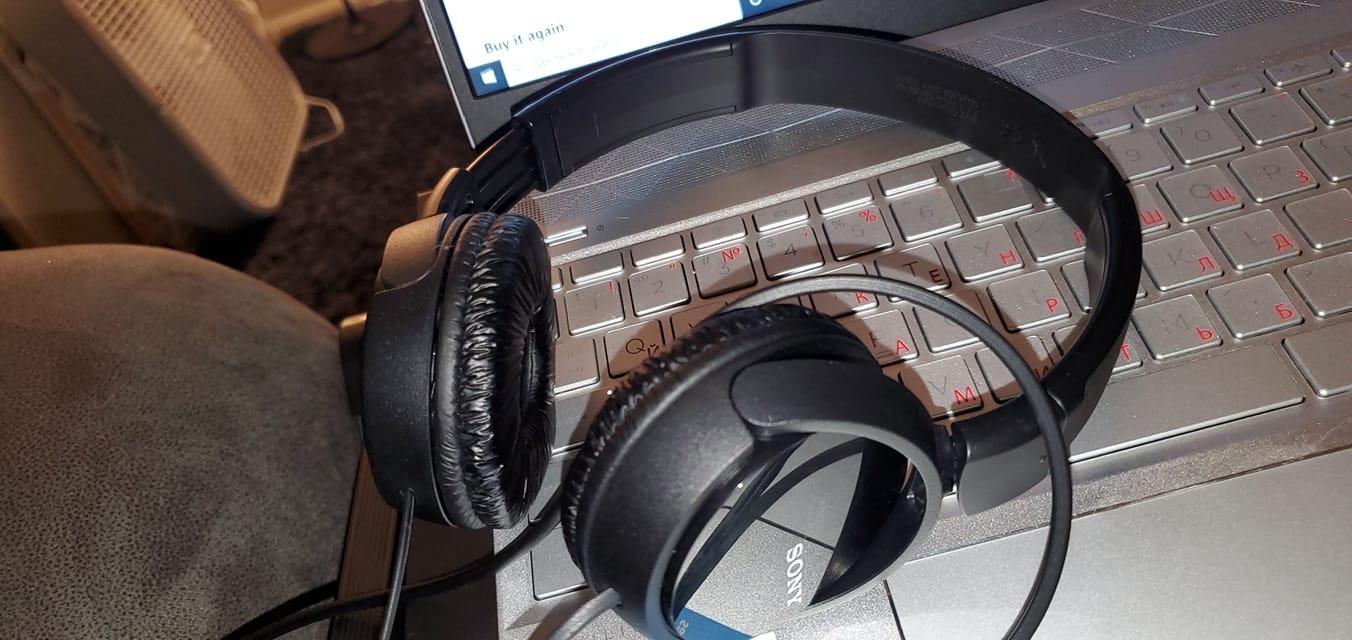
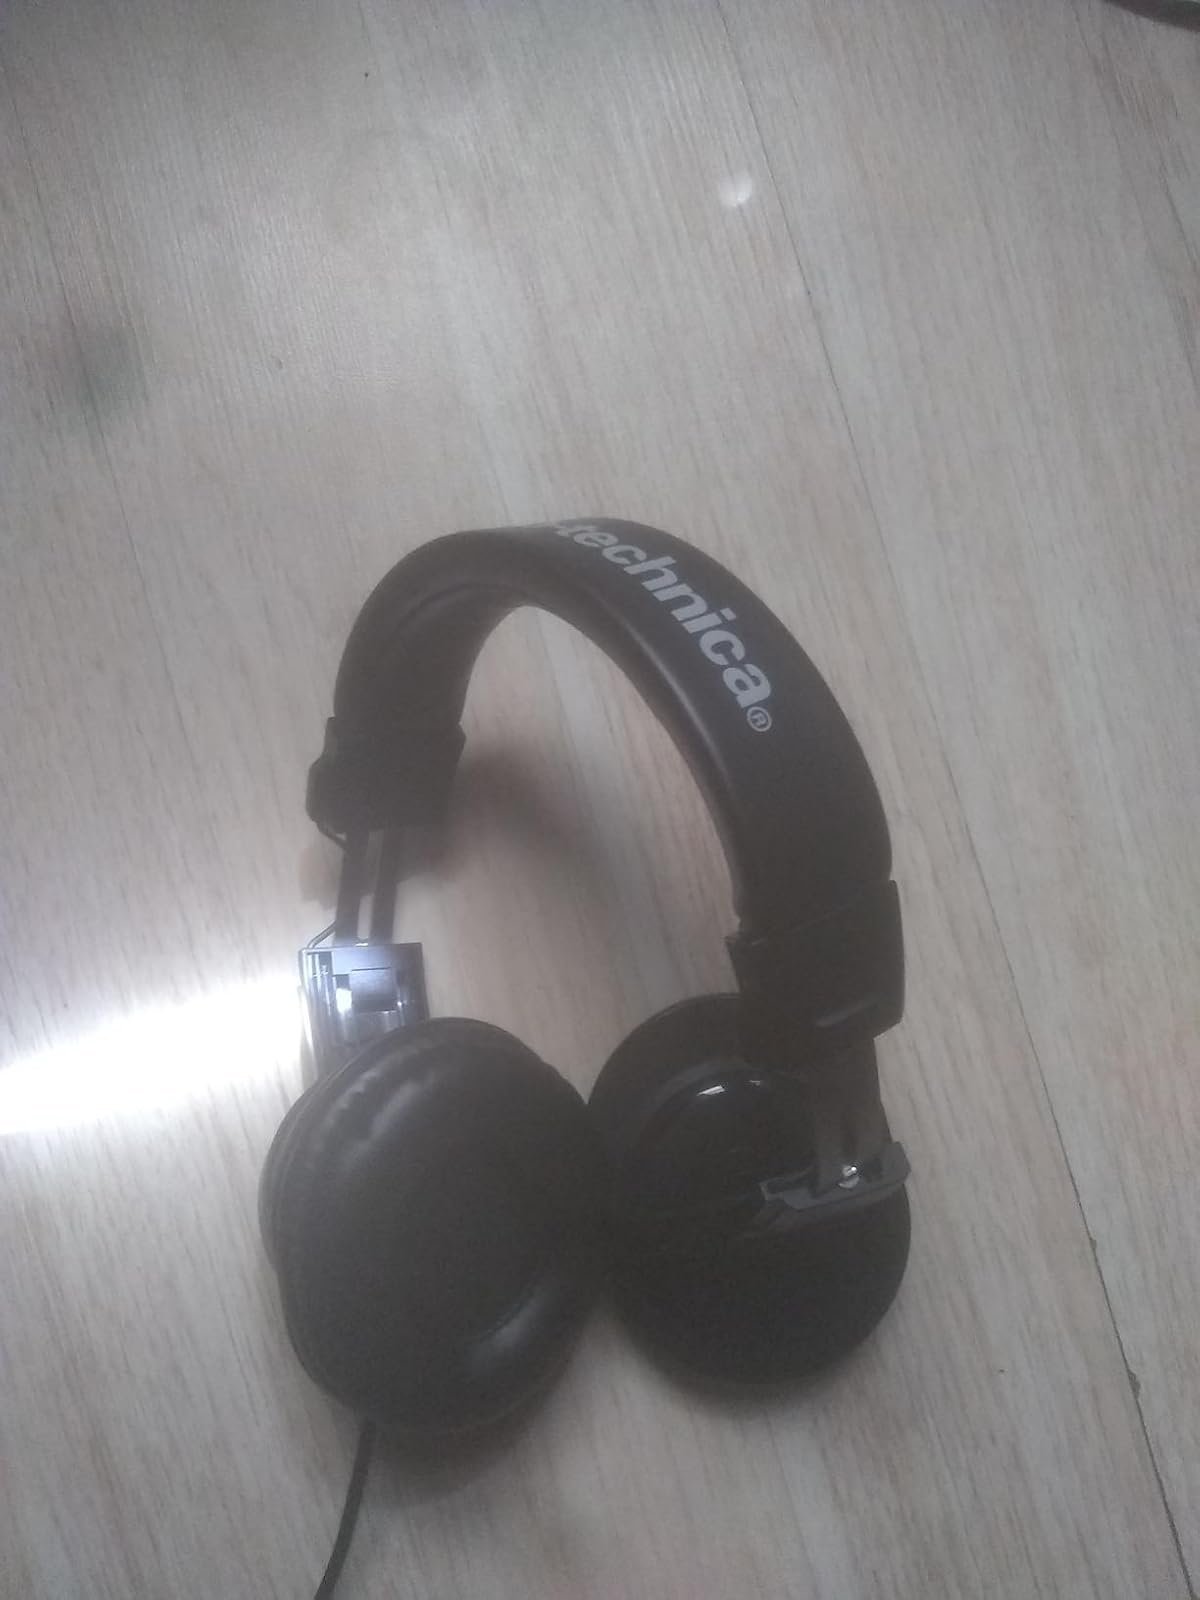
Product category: headphones
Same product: no